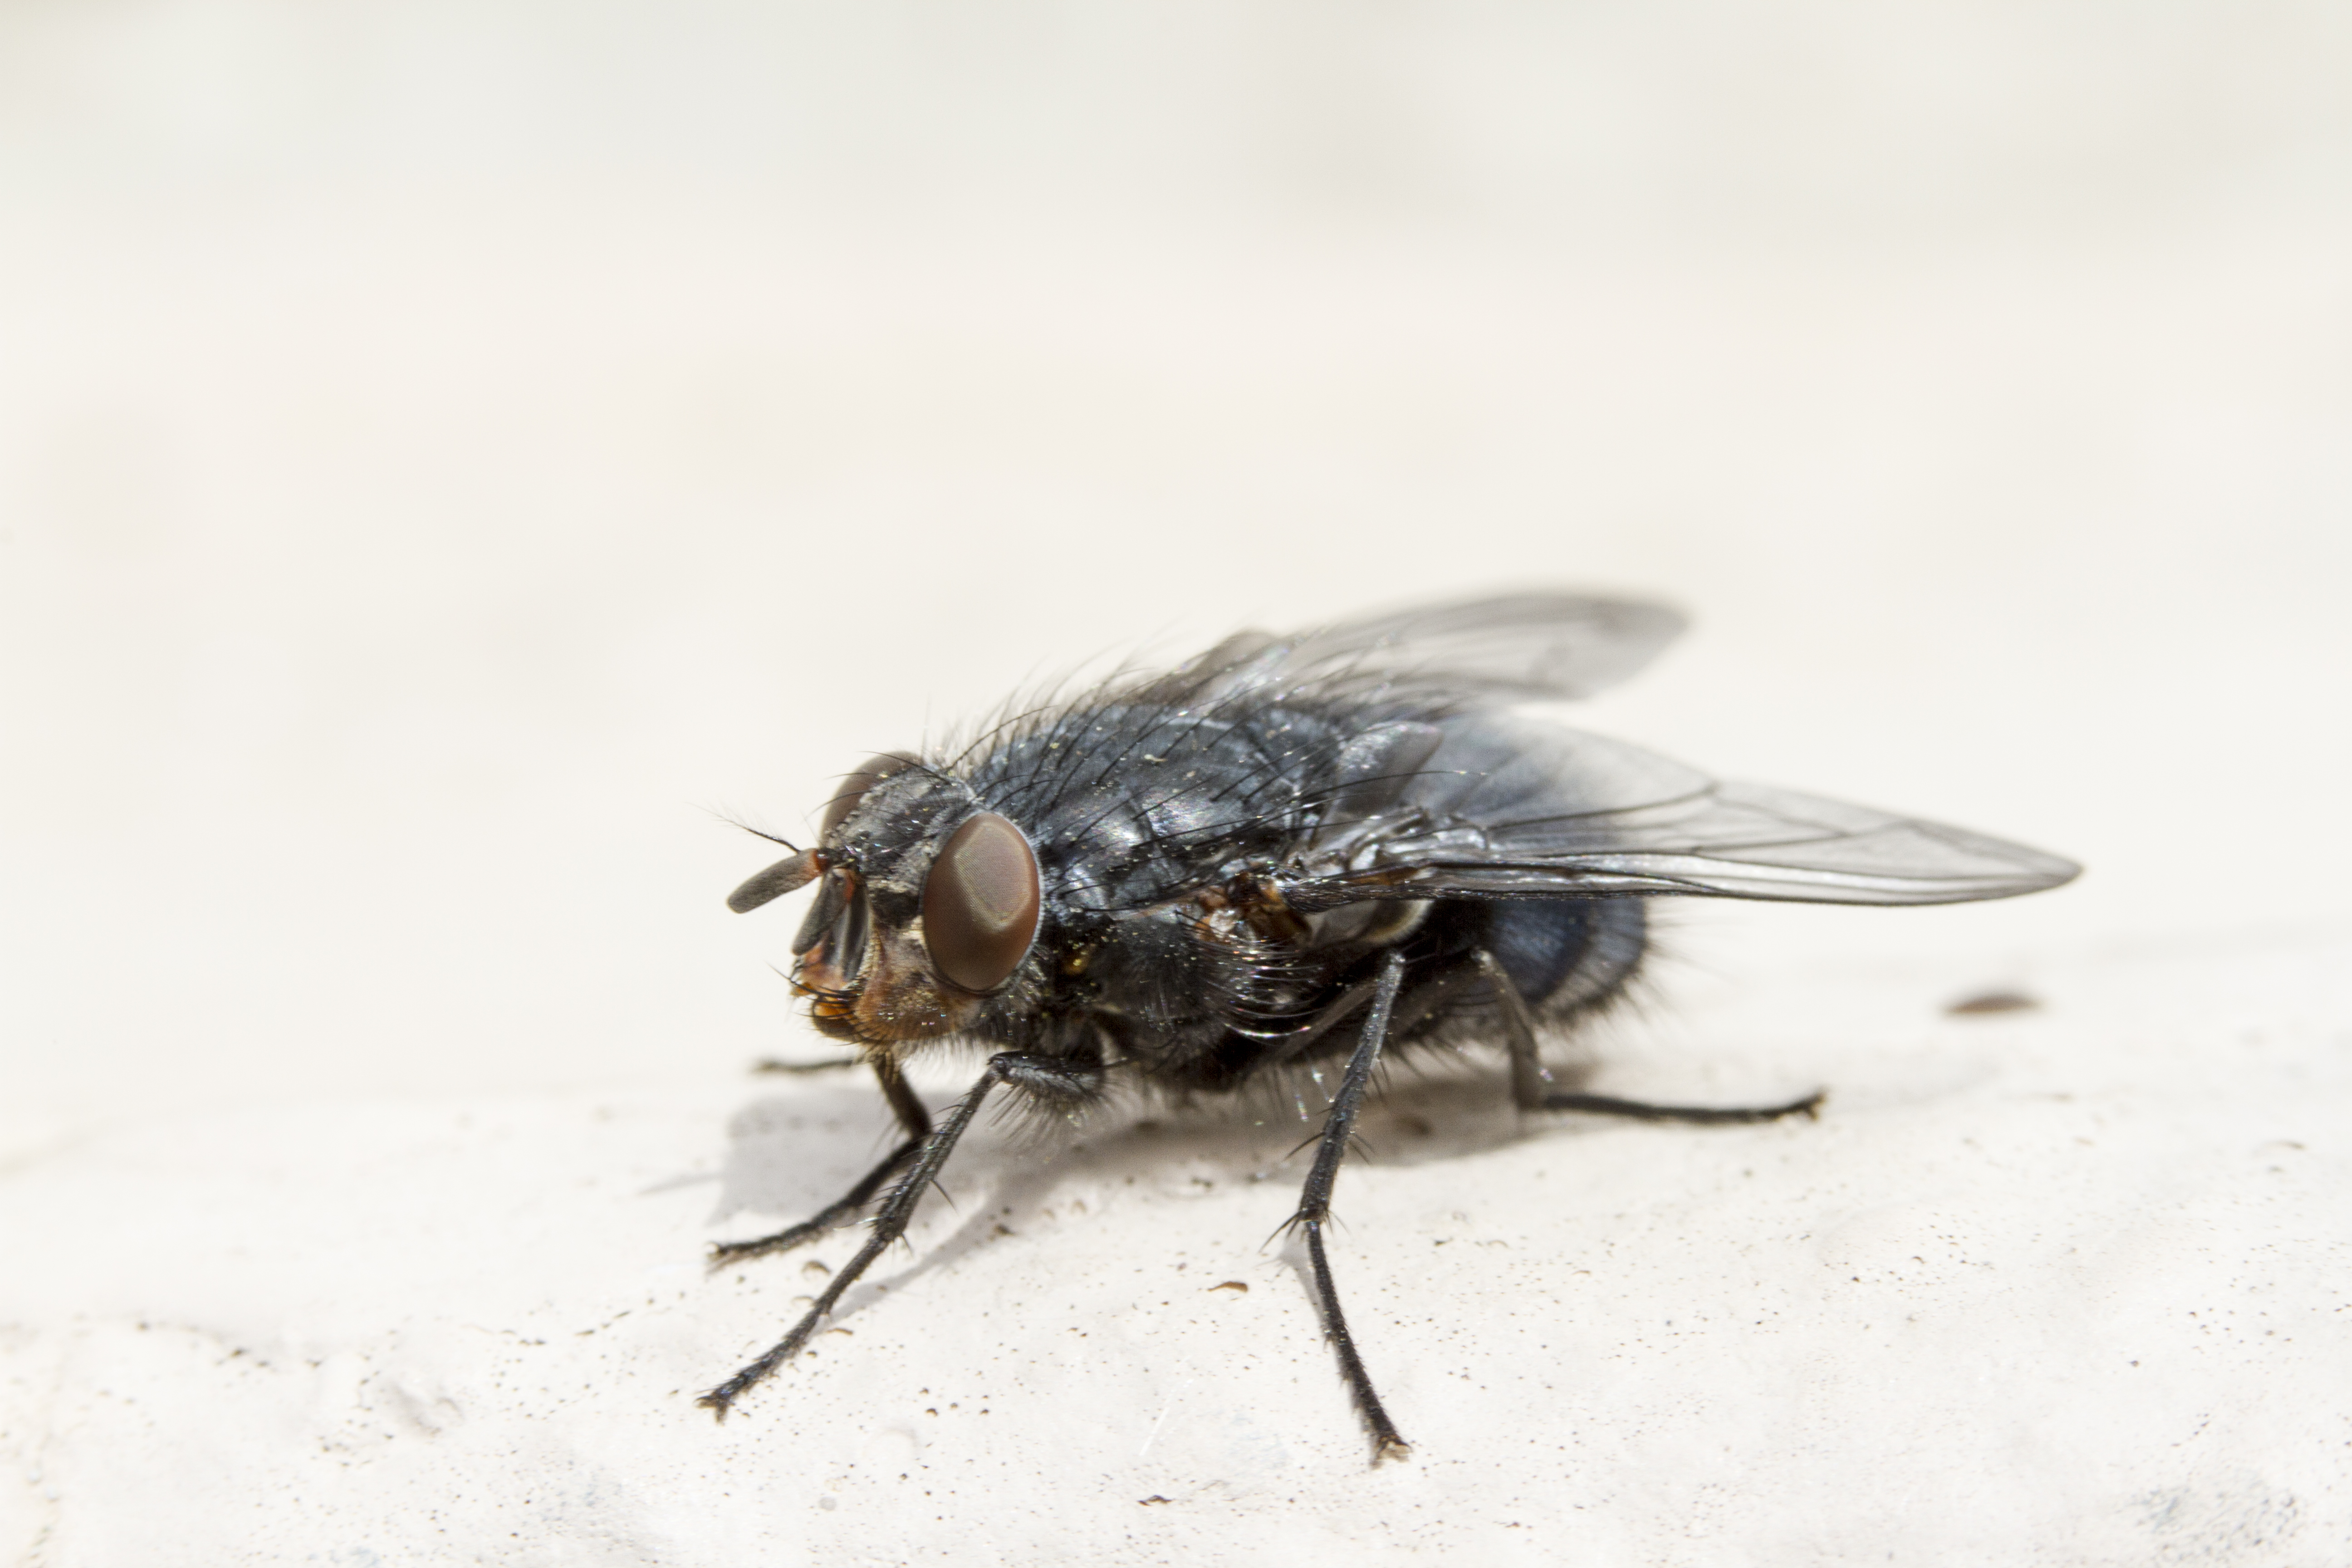
photography, fly, insect, fauna, invertebrate, close up, uk, bee, pest, peterborough, macro photography, arthropod, honey bee, membrane winged insect